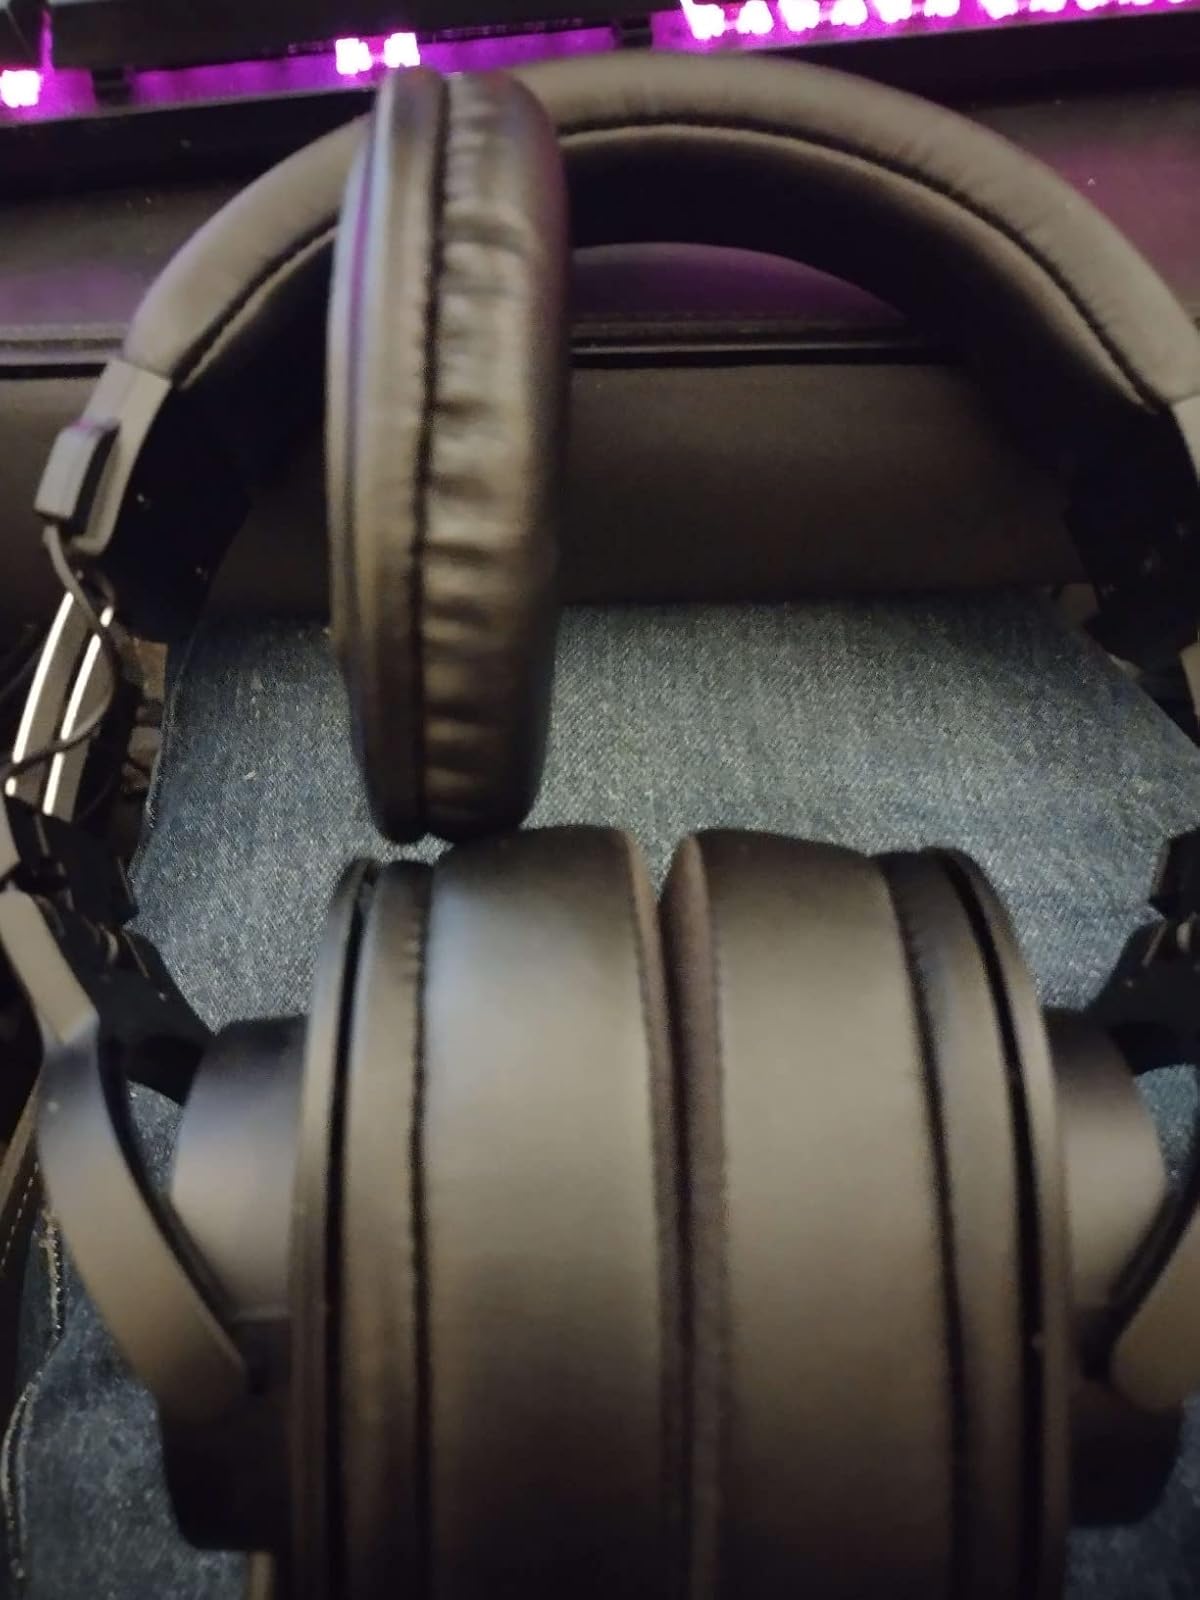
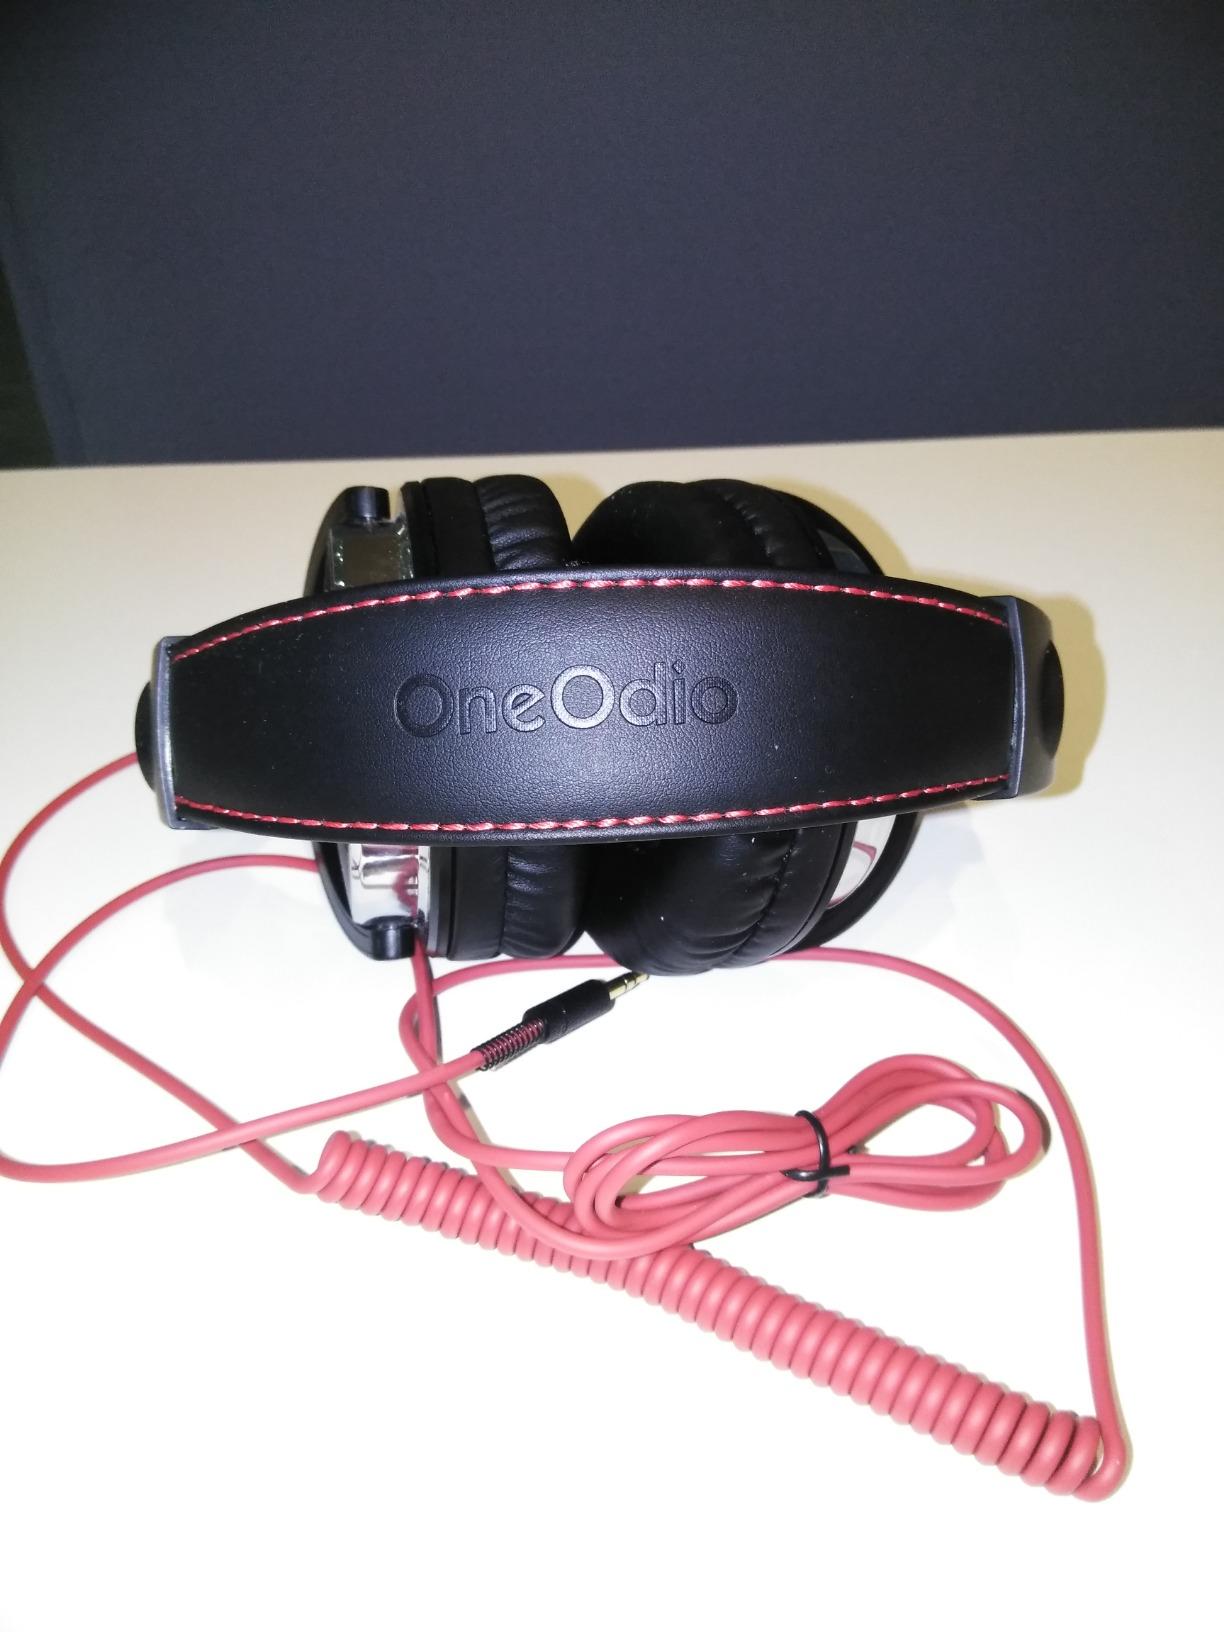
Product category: headphones
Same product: no